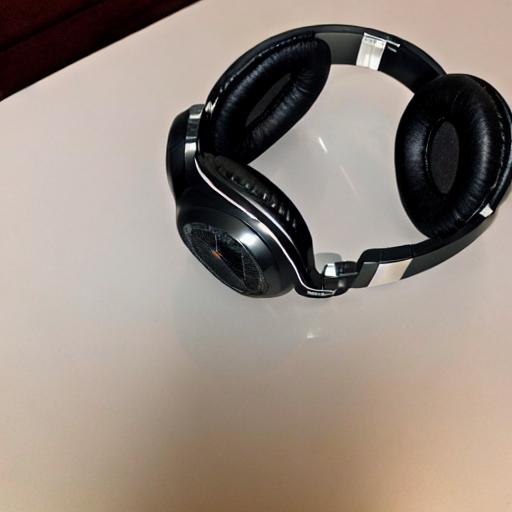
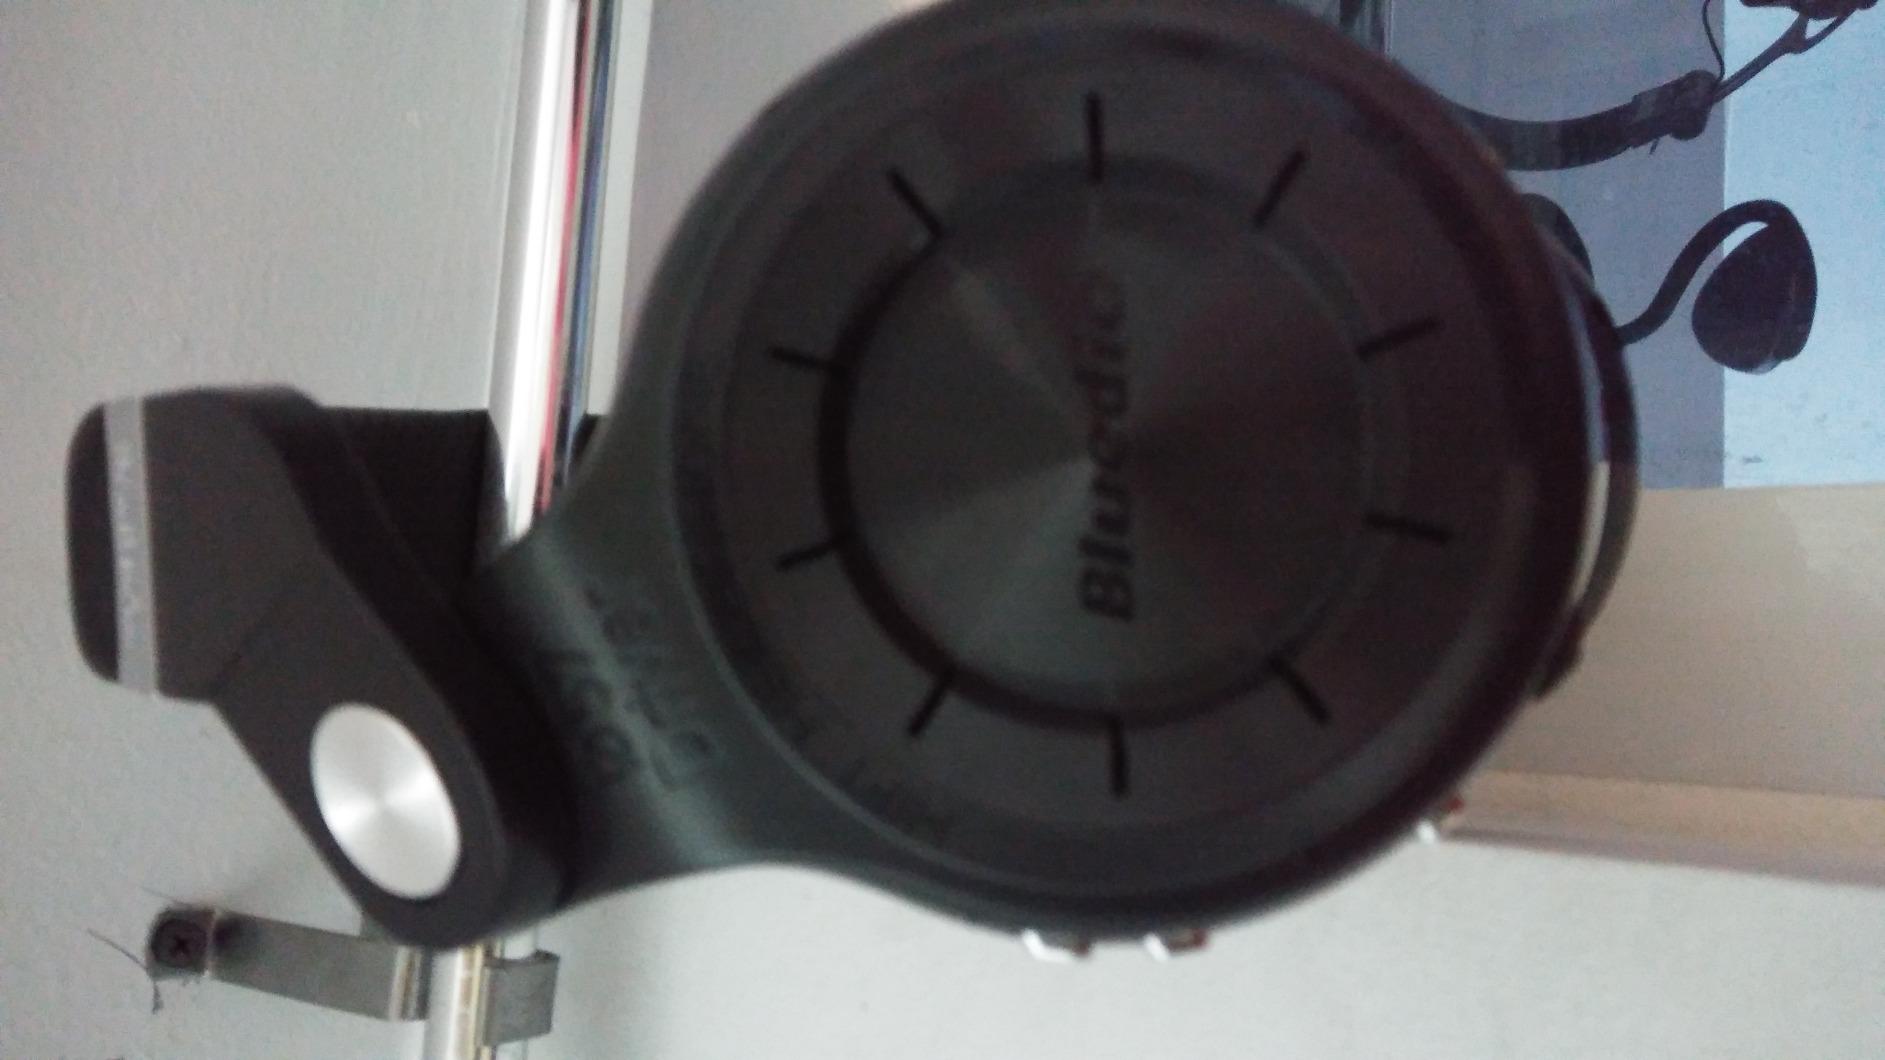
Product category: headphones
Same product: no